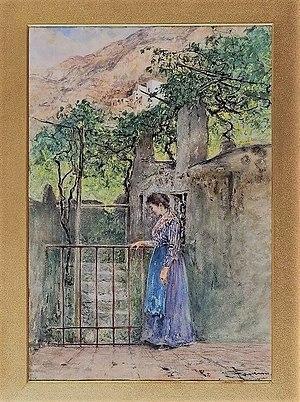
Francesco Mancini, dit Francesco « Lord » Mancini, est un peintre et aquarelliste italien, lié à l'École de Resìna.